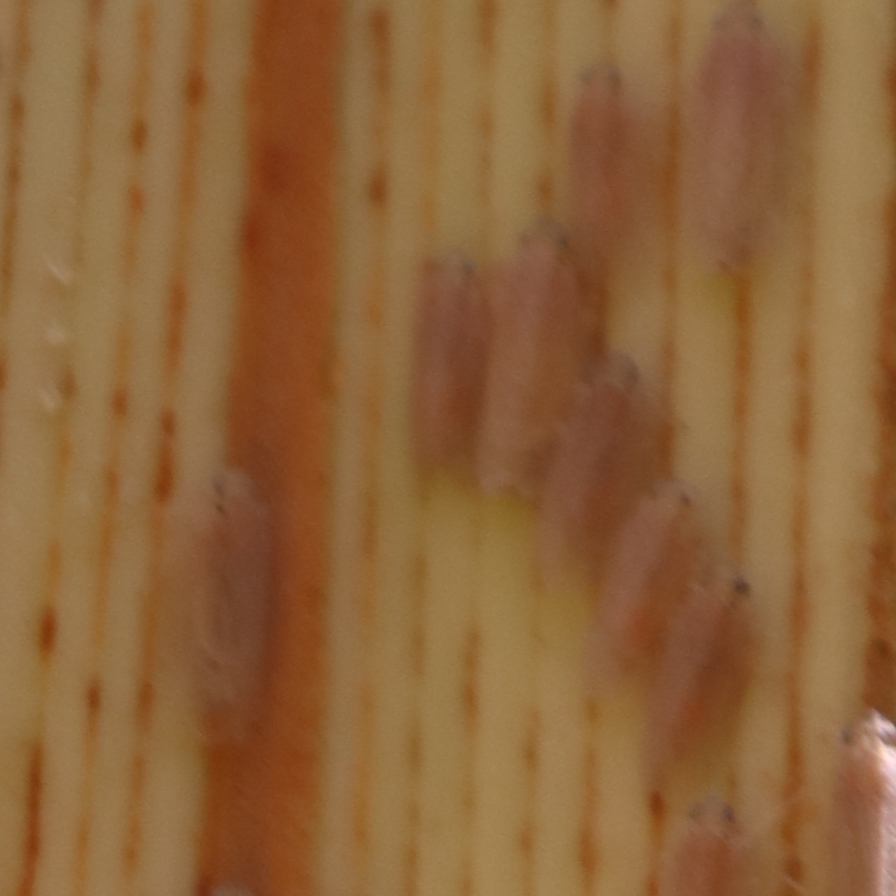
Label: Bug